John Robert Mortimer

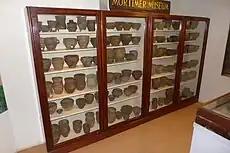
A Mortimer case in the Hull and East Riding Museum

In 1913, the Mortimer collection was acquired by Colonel G.H. Clarke and given to the City of Hull. From 1929, the collection was displayed in the Victoria Galleries (part of Hull City Hall), as the Mortimer Museum. It was transferred to the Transport and Archaeology Museum on High Street in 1956. It now forms an important part of the collection of the Hull and East Riding Museum, and remains an important contribution to British prehistoric archaeology. The Mortimer collection contains over 66,000 provenanced pieces from barrows, and a further several thousands of un-provenanced surface finds.